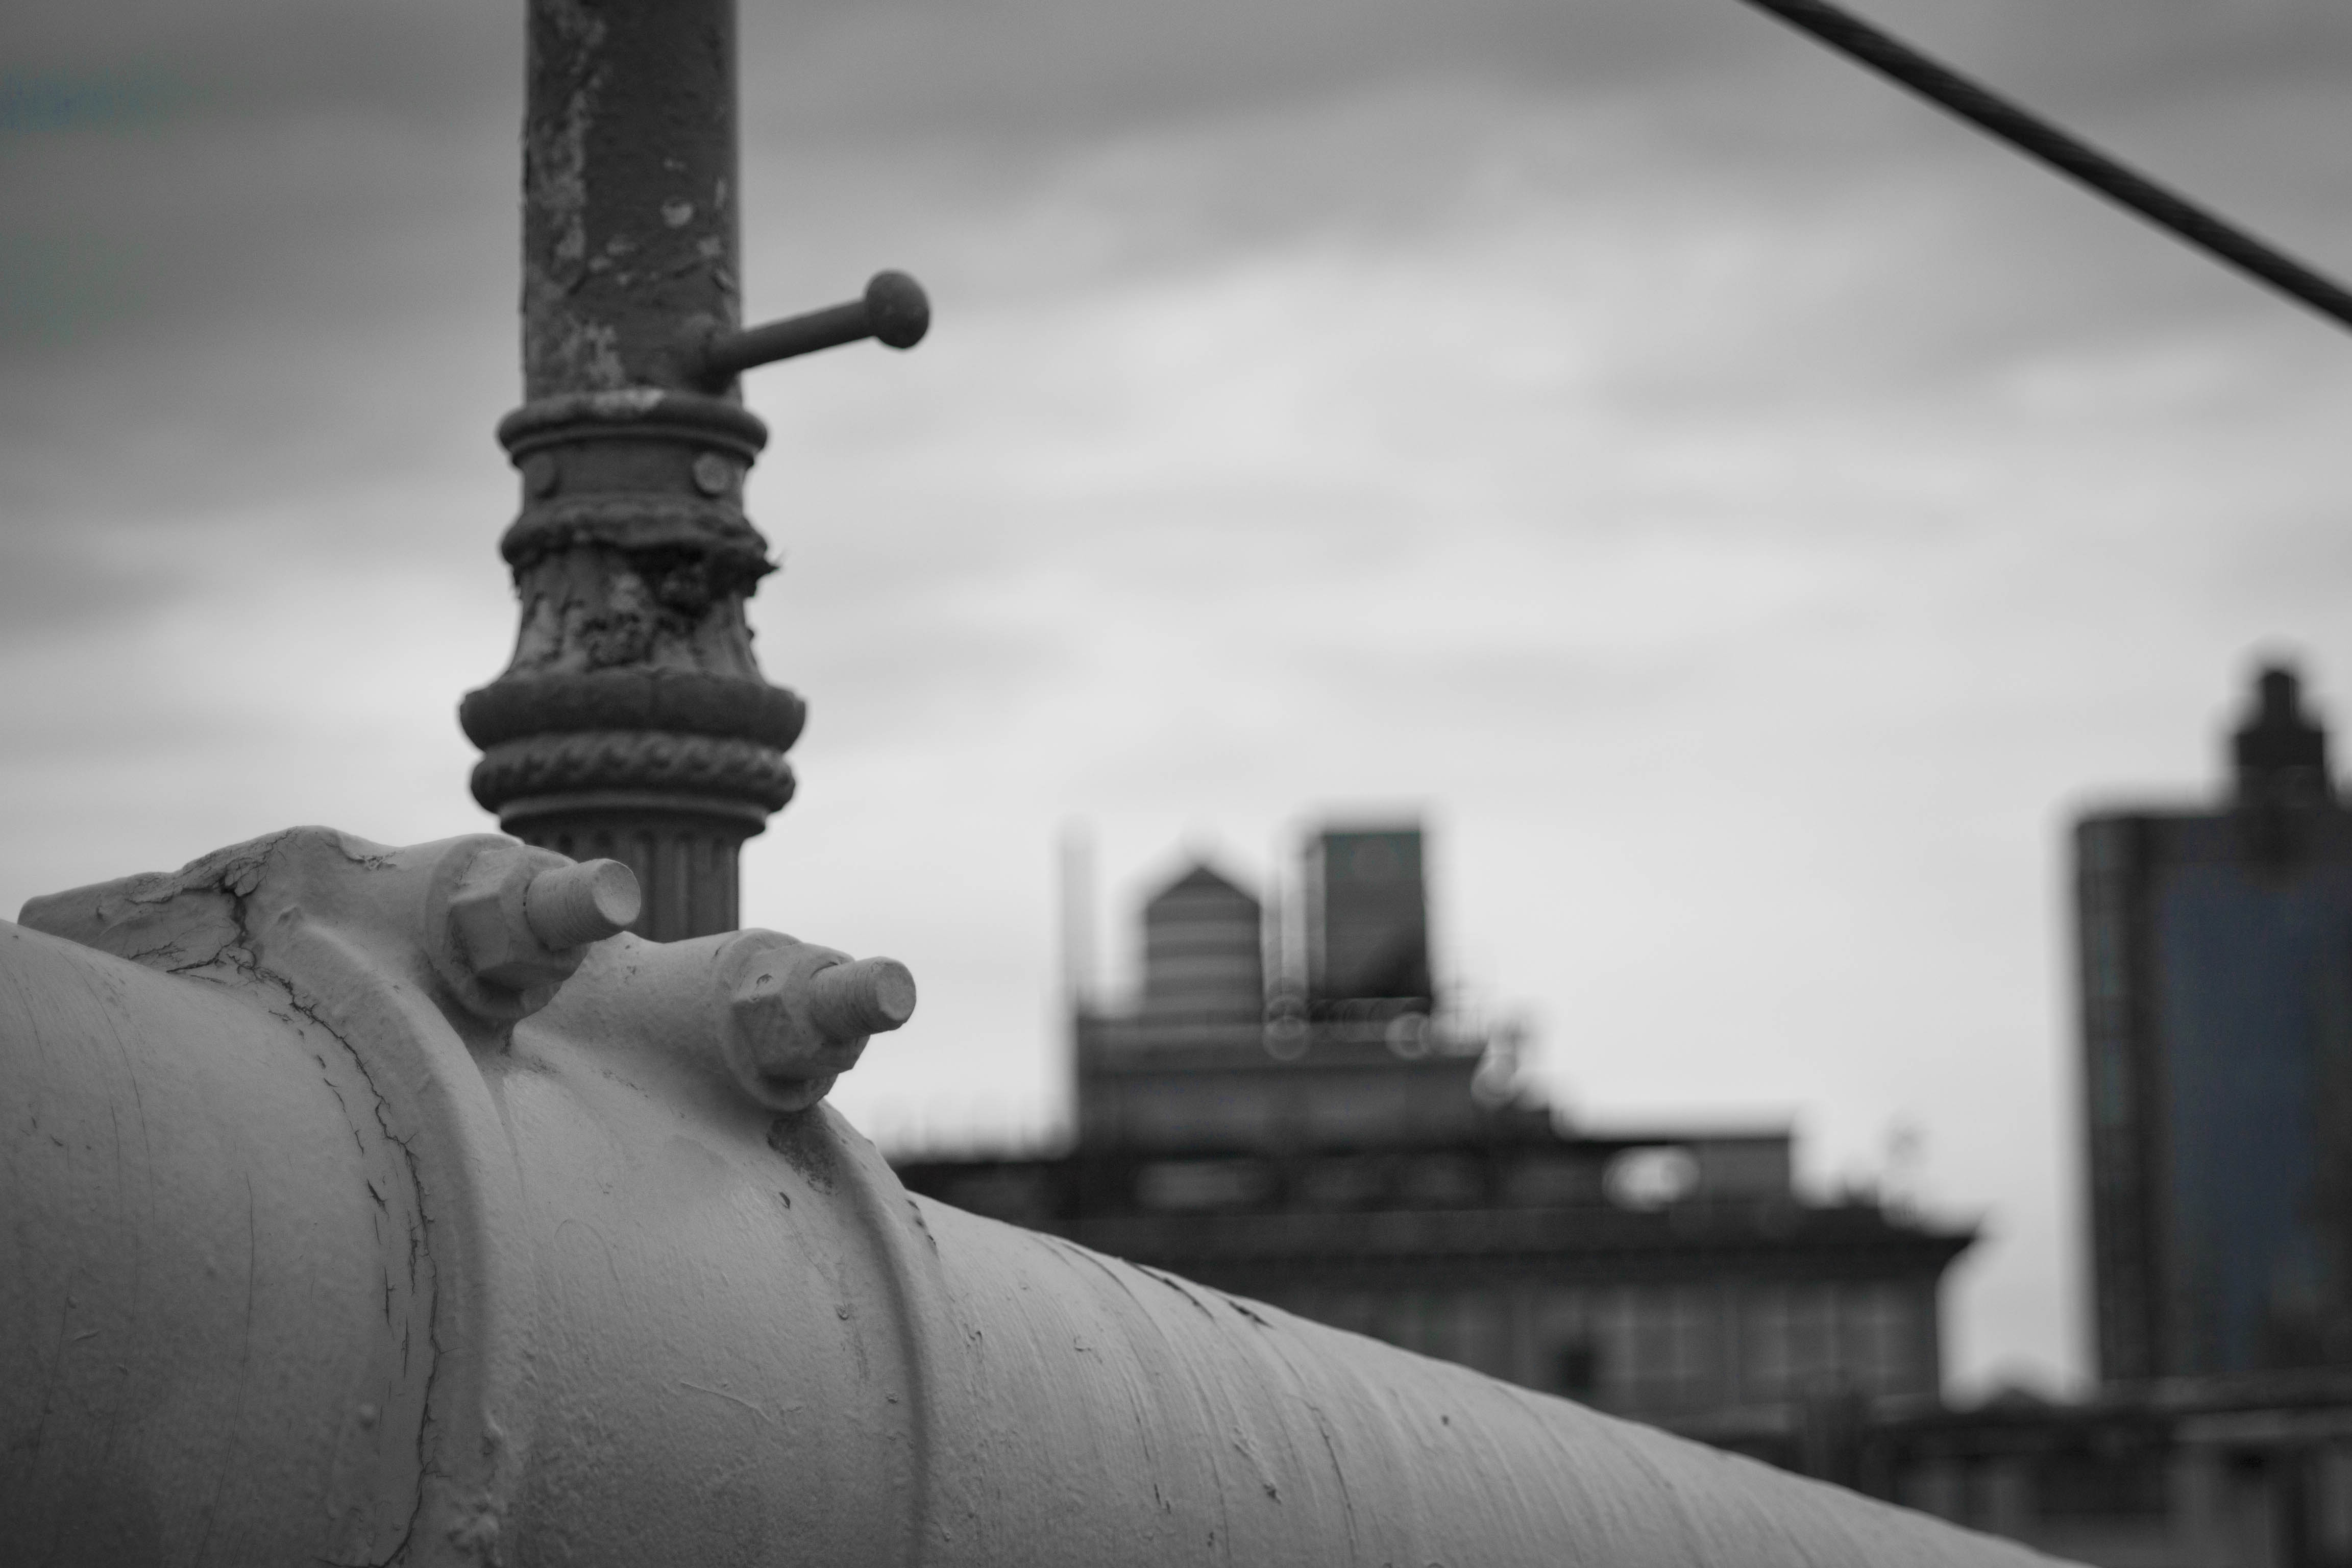
black and white, monument, statue, monochrome, sculpture, temple, monochrome photography